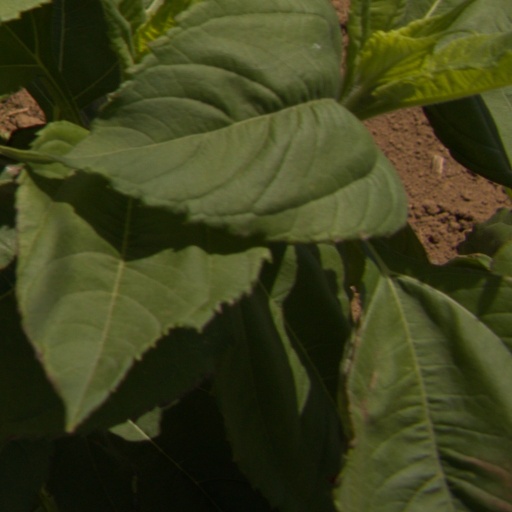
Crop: Jerusalem artichoke